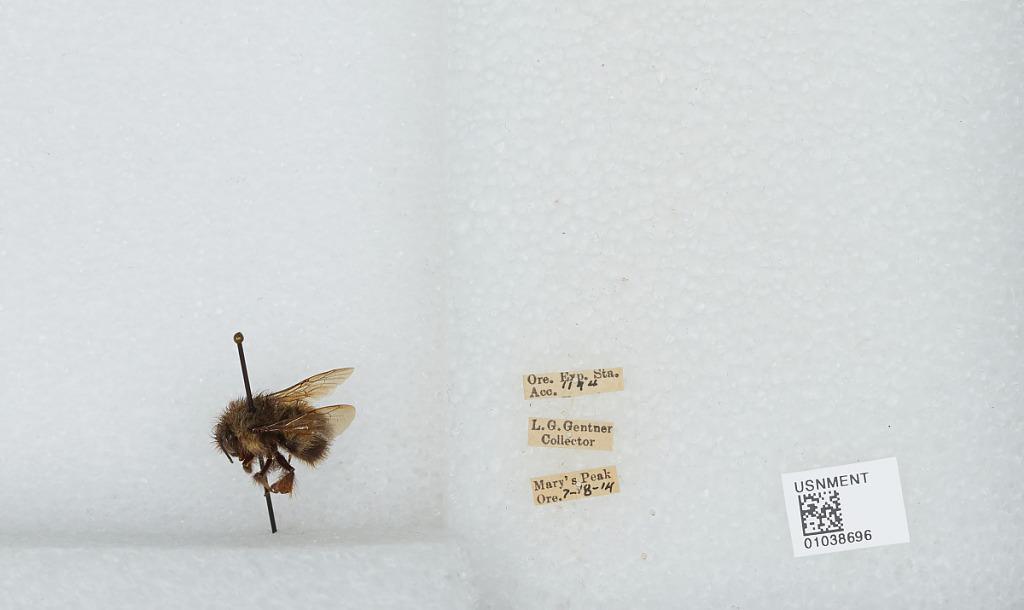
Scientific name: Bombus (Pyrobombus) sitkensis Nylander
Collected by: L. Gentner
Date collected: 1914-7-18
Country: United States
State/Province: Oregon
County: Benton
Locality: Mary's Peak
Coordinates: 44.5044, -123.552